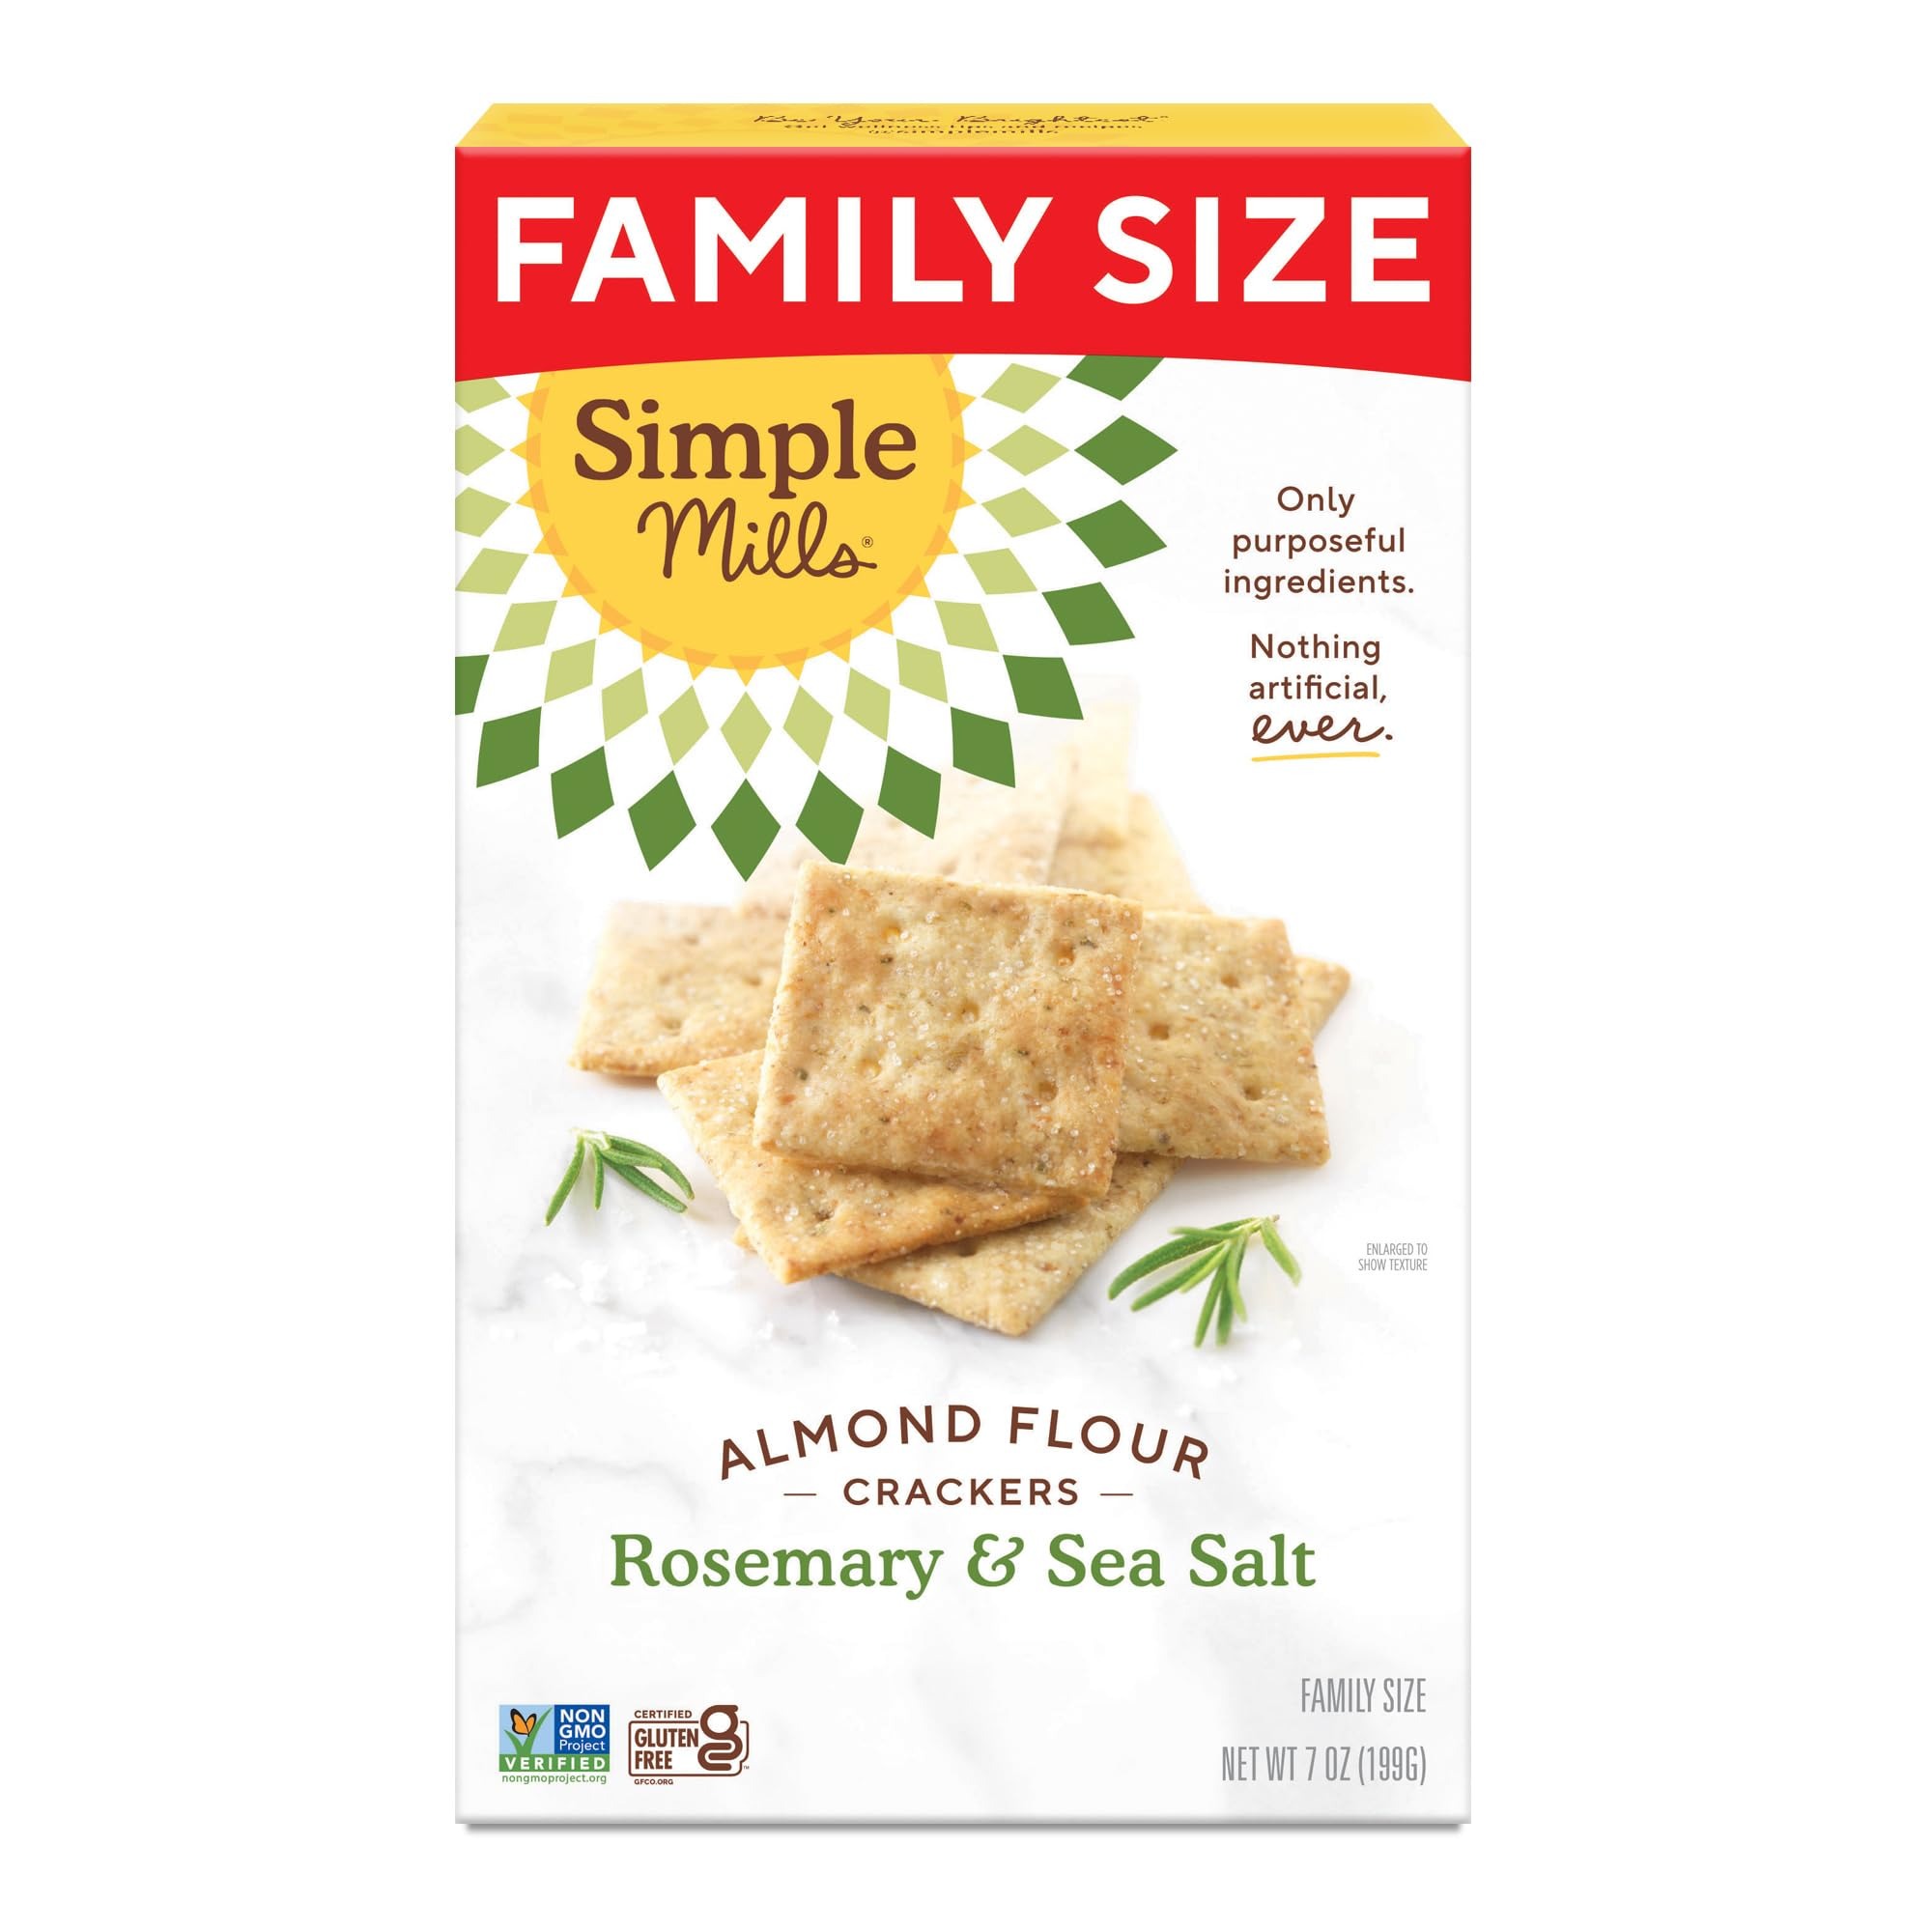
Item Name: Simple Mills Almond Flour Crackers, Family Size, Rosemary & Sea Salt - Gluten Free, Vegan, Healthy Snacks, 7 Ounce (Pack of 1)
Bullet Point: Simple Mills Almond Flour Crackers, Rosemary & Sea Salt, Nothing Artificial, Vegan, Kosher, Paleo Friendly, Gluten Free & Non-GMO, 7 Ounce (Pack of 6)
Value: 7.0
Unit: Ounce

Price: 6.49